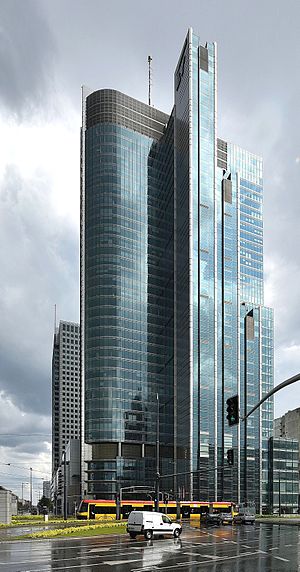
Ernst & Young
Ernst & Young er en af verdens største revisions- og konsulentvirksomheder med 247.570 ansatte og aktiviteter i 150 lande.I 2008 omsatte virksomheden globalt for 24,5 mia. amerikanske dollar, mens omsætningen i Danmark var på 872 millioner kr. I følge Forbes Magazine var Ernst & Young i 2008 det 9 største privatejede selskab i USA.